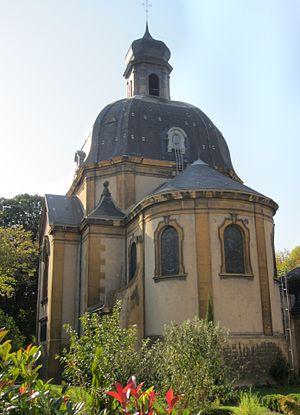
La chapelle Saint-Charles-Borromée, mieux connue sous le nom de chapelle du Grand séminaire, est une chapelle catholique comprise dans l’ensemble du grand séminaire Saint-Augustin-Schoeffler de Metz. Construite en 1907, pendant l’annexion allemande, elle est le seul édifice de la ville de Metz à posséder un dôme et une coupole.
Metz-Centre est un quartier administratif du centre-ville de Metz. Ce quartier, avec celui de l’Ancienne Ville plus au nord, est le centre historique de la ville.
Le quartier impérial est un quartier historique de la ville de Metz réalisé par les autorités allemandes lors de l’annexion de l’Alsace-Lorraine. À l’origine dénommé Neue Stadt, il est aujourd’hui coupé entre les quartiers administratifs de Nouvelle Ville et de Metz-Centre.